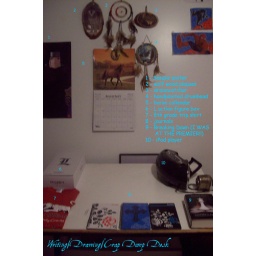
My desk that I don't use and the wall above it ^.^